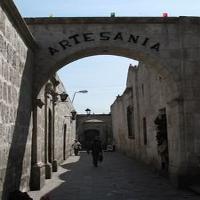
Weather: sun or clear